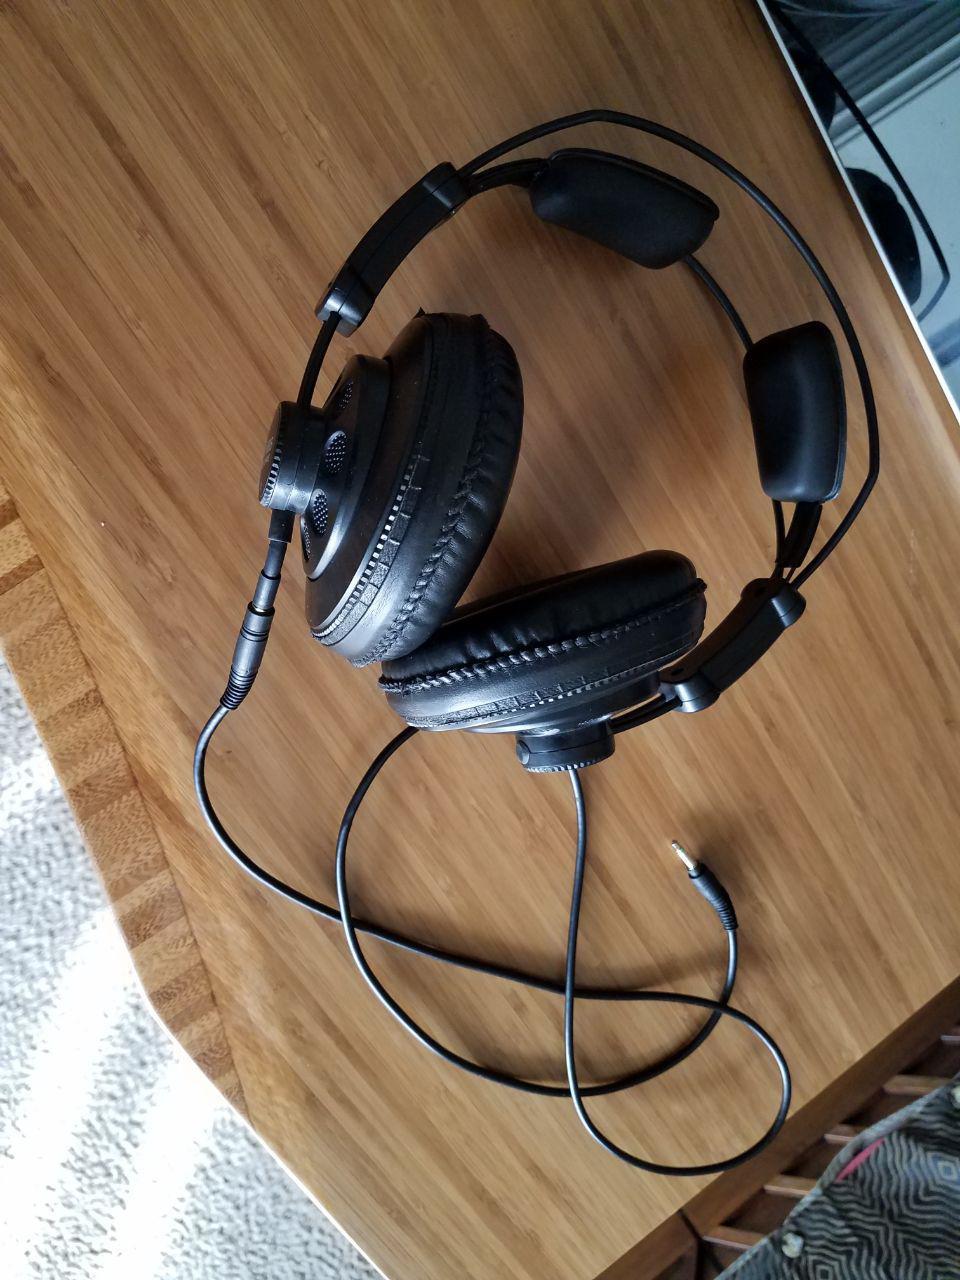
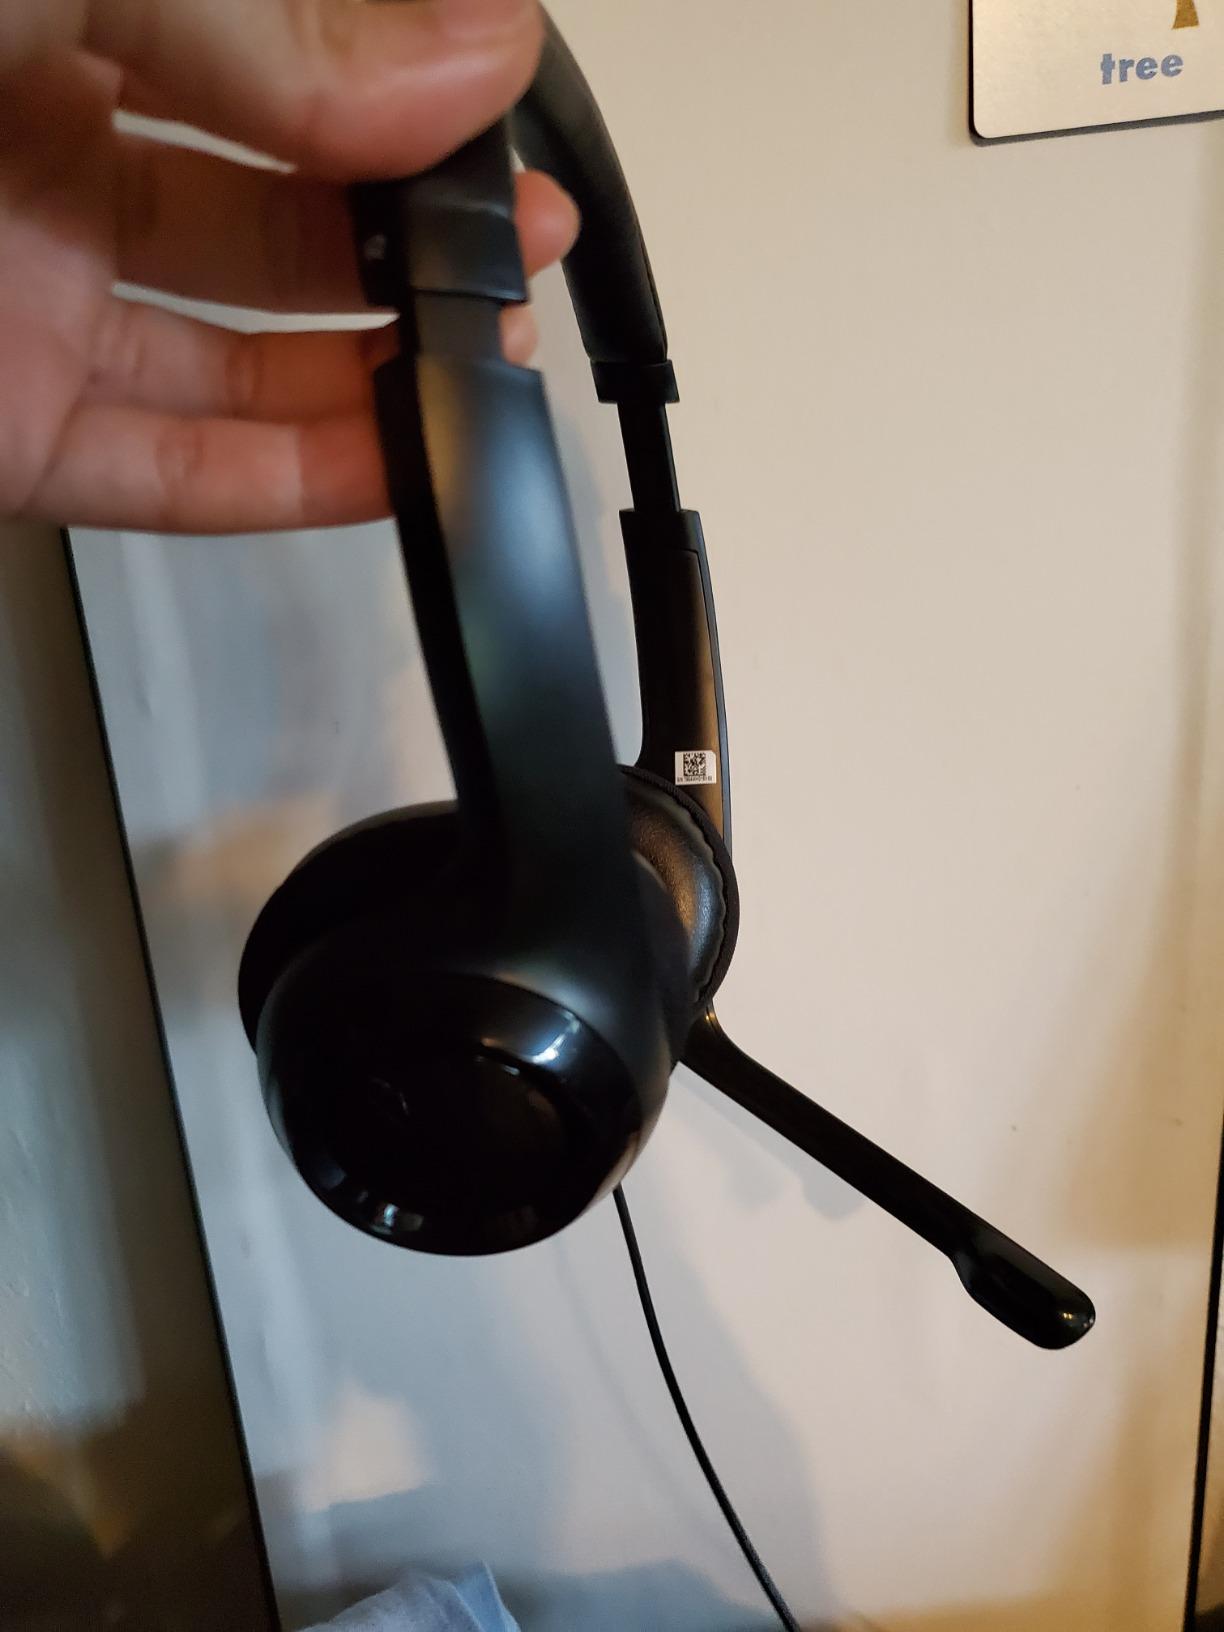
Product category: headphones
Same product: no